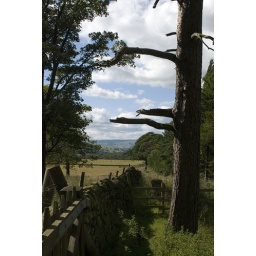
In like how this tree frames the skyi took these shots at longshaw near fox house